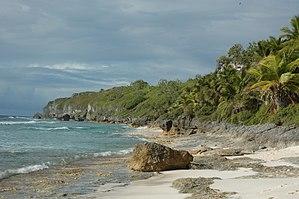
Plage nord ouest. Île d'Henderson (Royaume-Uni de Grande-Bretagne et d'Irlande du Nord) Español: Isla de Henderson 日本語: ヘンダーソン島 中文: 享德森岛